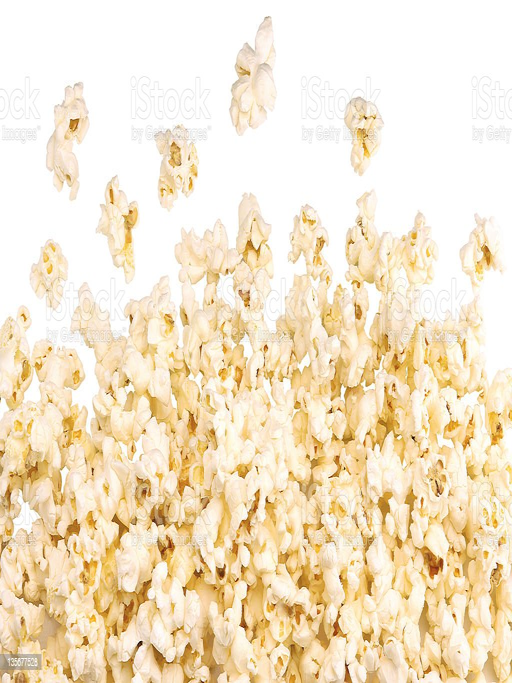
a pile of popping popcorn against a white background royalty - free